Papel picado

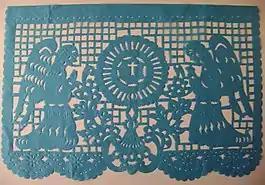
A papel picado with the pattern of two angels praying before the Eucharist.

With countless combinations of patterns and colors, there are many different types of papel picados used in Mexican celebrations. Specific patterns of papel picados are believed to hold significant meaning and worldly influence. Thus, the design that is cut into a papel picado is determined by the particular event of which it is displayed.